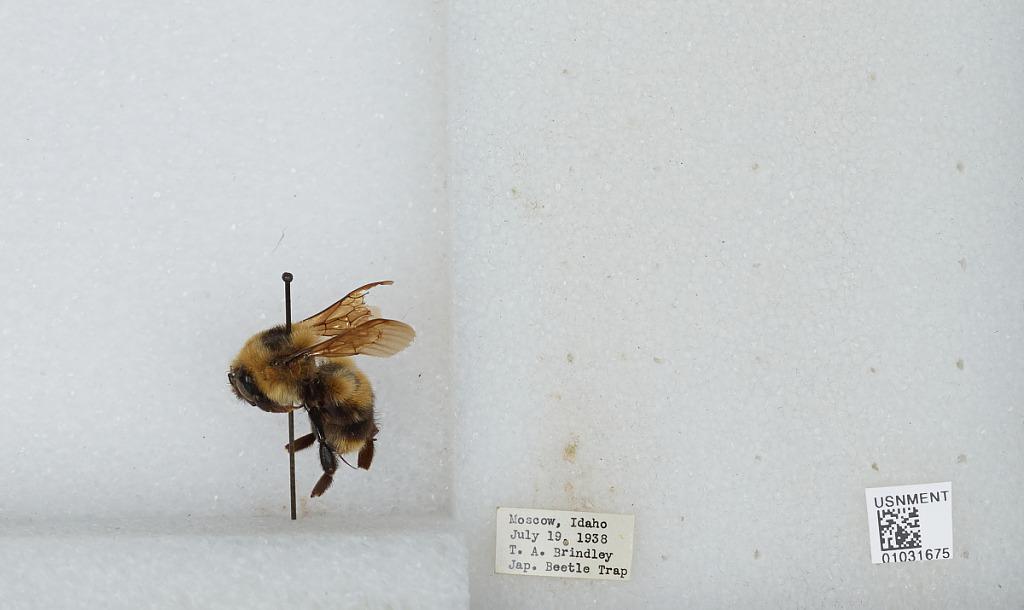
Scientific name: Bombus sp.
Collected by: T. Brindley
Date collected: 1938-7-19
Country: United States
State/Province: Idaho
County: Latah
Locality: Moscow
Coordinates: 46.73, -117